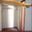
Label: wardrobe